Jeholodentidae

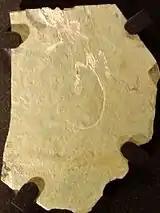
Fossil specimen of "Jeholodens jenkinsi", National Museum of Nature and Science, Tokyo

The family Jeholodentidae is a possible eutriconodont family that was present in China around 125 million years ago during the time of the dinosaurs. There are currently two genera assigned to the family, "Yanoconodon" and "Jeholodens".